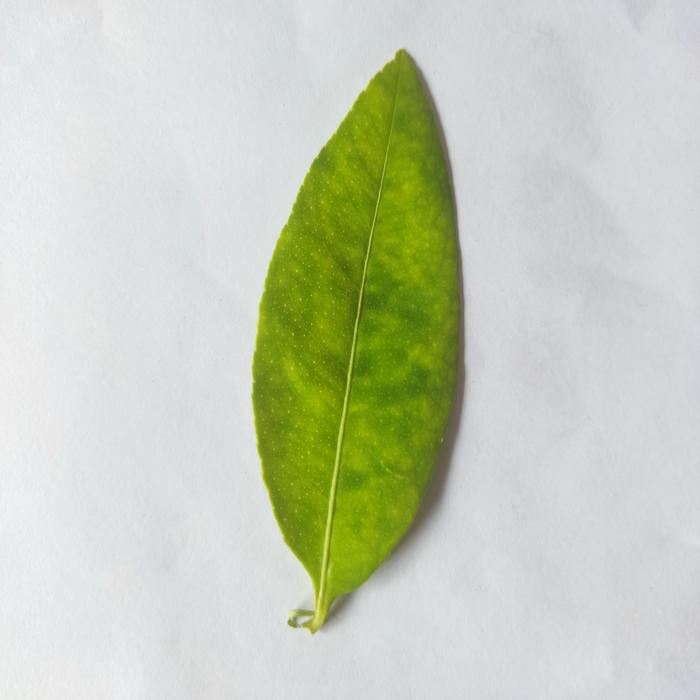
Crop: Lemon
Leaf condition: Citrus